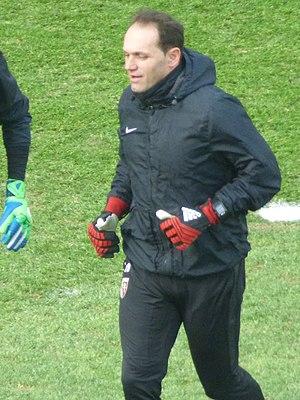
Christophe Marichez avant le match RC Lens / FC Metz, comptant pour la vingt-quatrième journée du championnat de France de Ligue 2 2018-2019, le 9 février 2019, au Stade Bollaert-Delelis.
Christophe Marichez est un footballeur français né le 12 décembre 1974 à Hazebrouck. Il évoluait au poste de gardien de but. Il est l'entraîneur des gardiens du FC Metz.